Dey Mansion

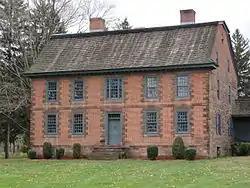

The Dey Mansion (pronounced "dye"), located in modern-day Wayne, Passaic County, New Jersey, United States, and originally known as Bloomsburg Manor, played an integral role in the American Revolutionary War. Built by Col. Theunis Dey in the 1770s, it served as Washington's Headquarters on several occasions. Today, the Dey Mansion is currently open year-round with guided public tours Wednesday through Sunday.